Standard (timber unit)

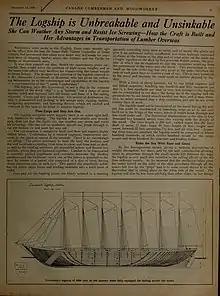
Proposed 1920 logship "composed of fifteen hundred standards, of which twelve hundred would be the cargo proper and three hundred the structure and binding frames."

The measure varied in number, size and composition from country to country so the term is usually preceded by the region or port of origin. The countries of the Baltic region were major producers and exporters of timber, and used their local measure for trade with other countries such as Britain. The "hundred" in the term "standard hundred" was usually a "long hundred", meaning 120 pieces, but the word "hundred" was often dropped, leaving simply "standard" to mean "the local standard number of pieces, each in the local standard dimensions". The timber would be typically called battens (7 inches wide), deals (above 7, usually 9 inches wide) and planks (11 inches wide); boards were under 2 inches thick.